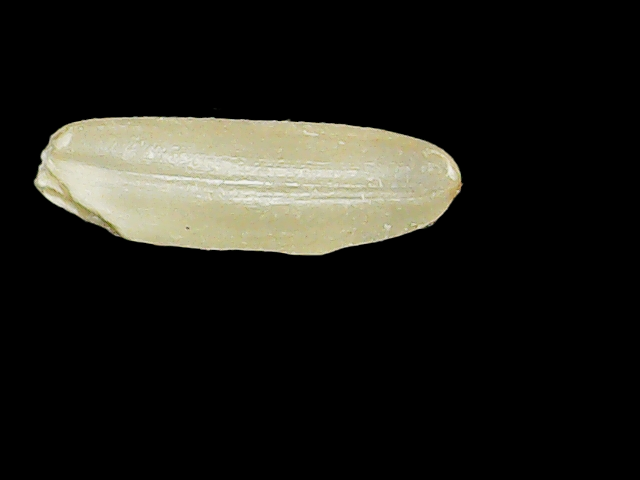
Rice variety: Binadhan17